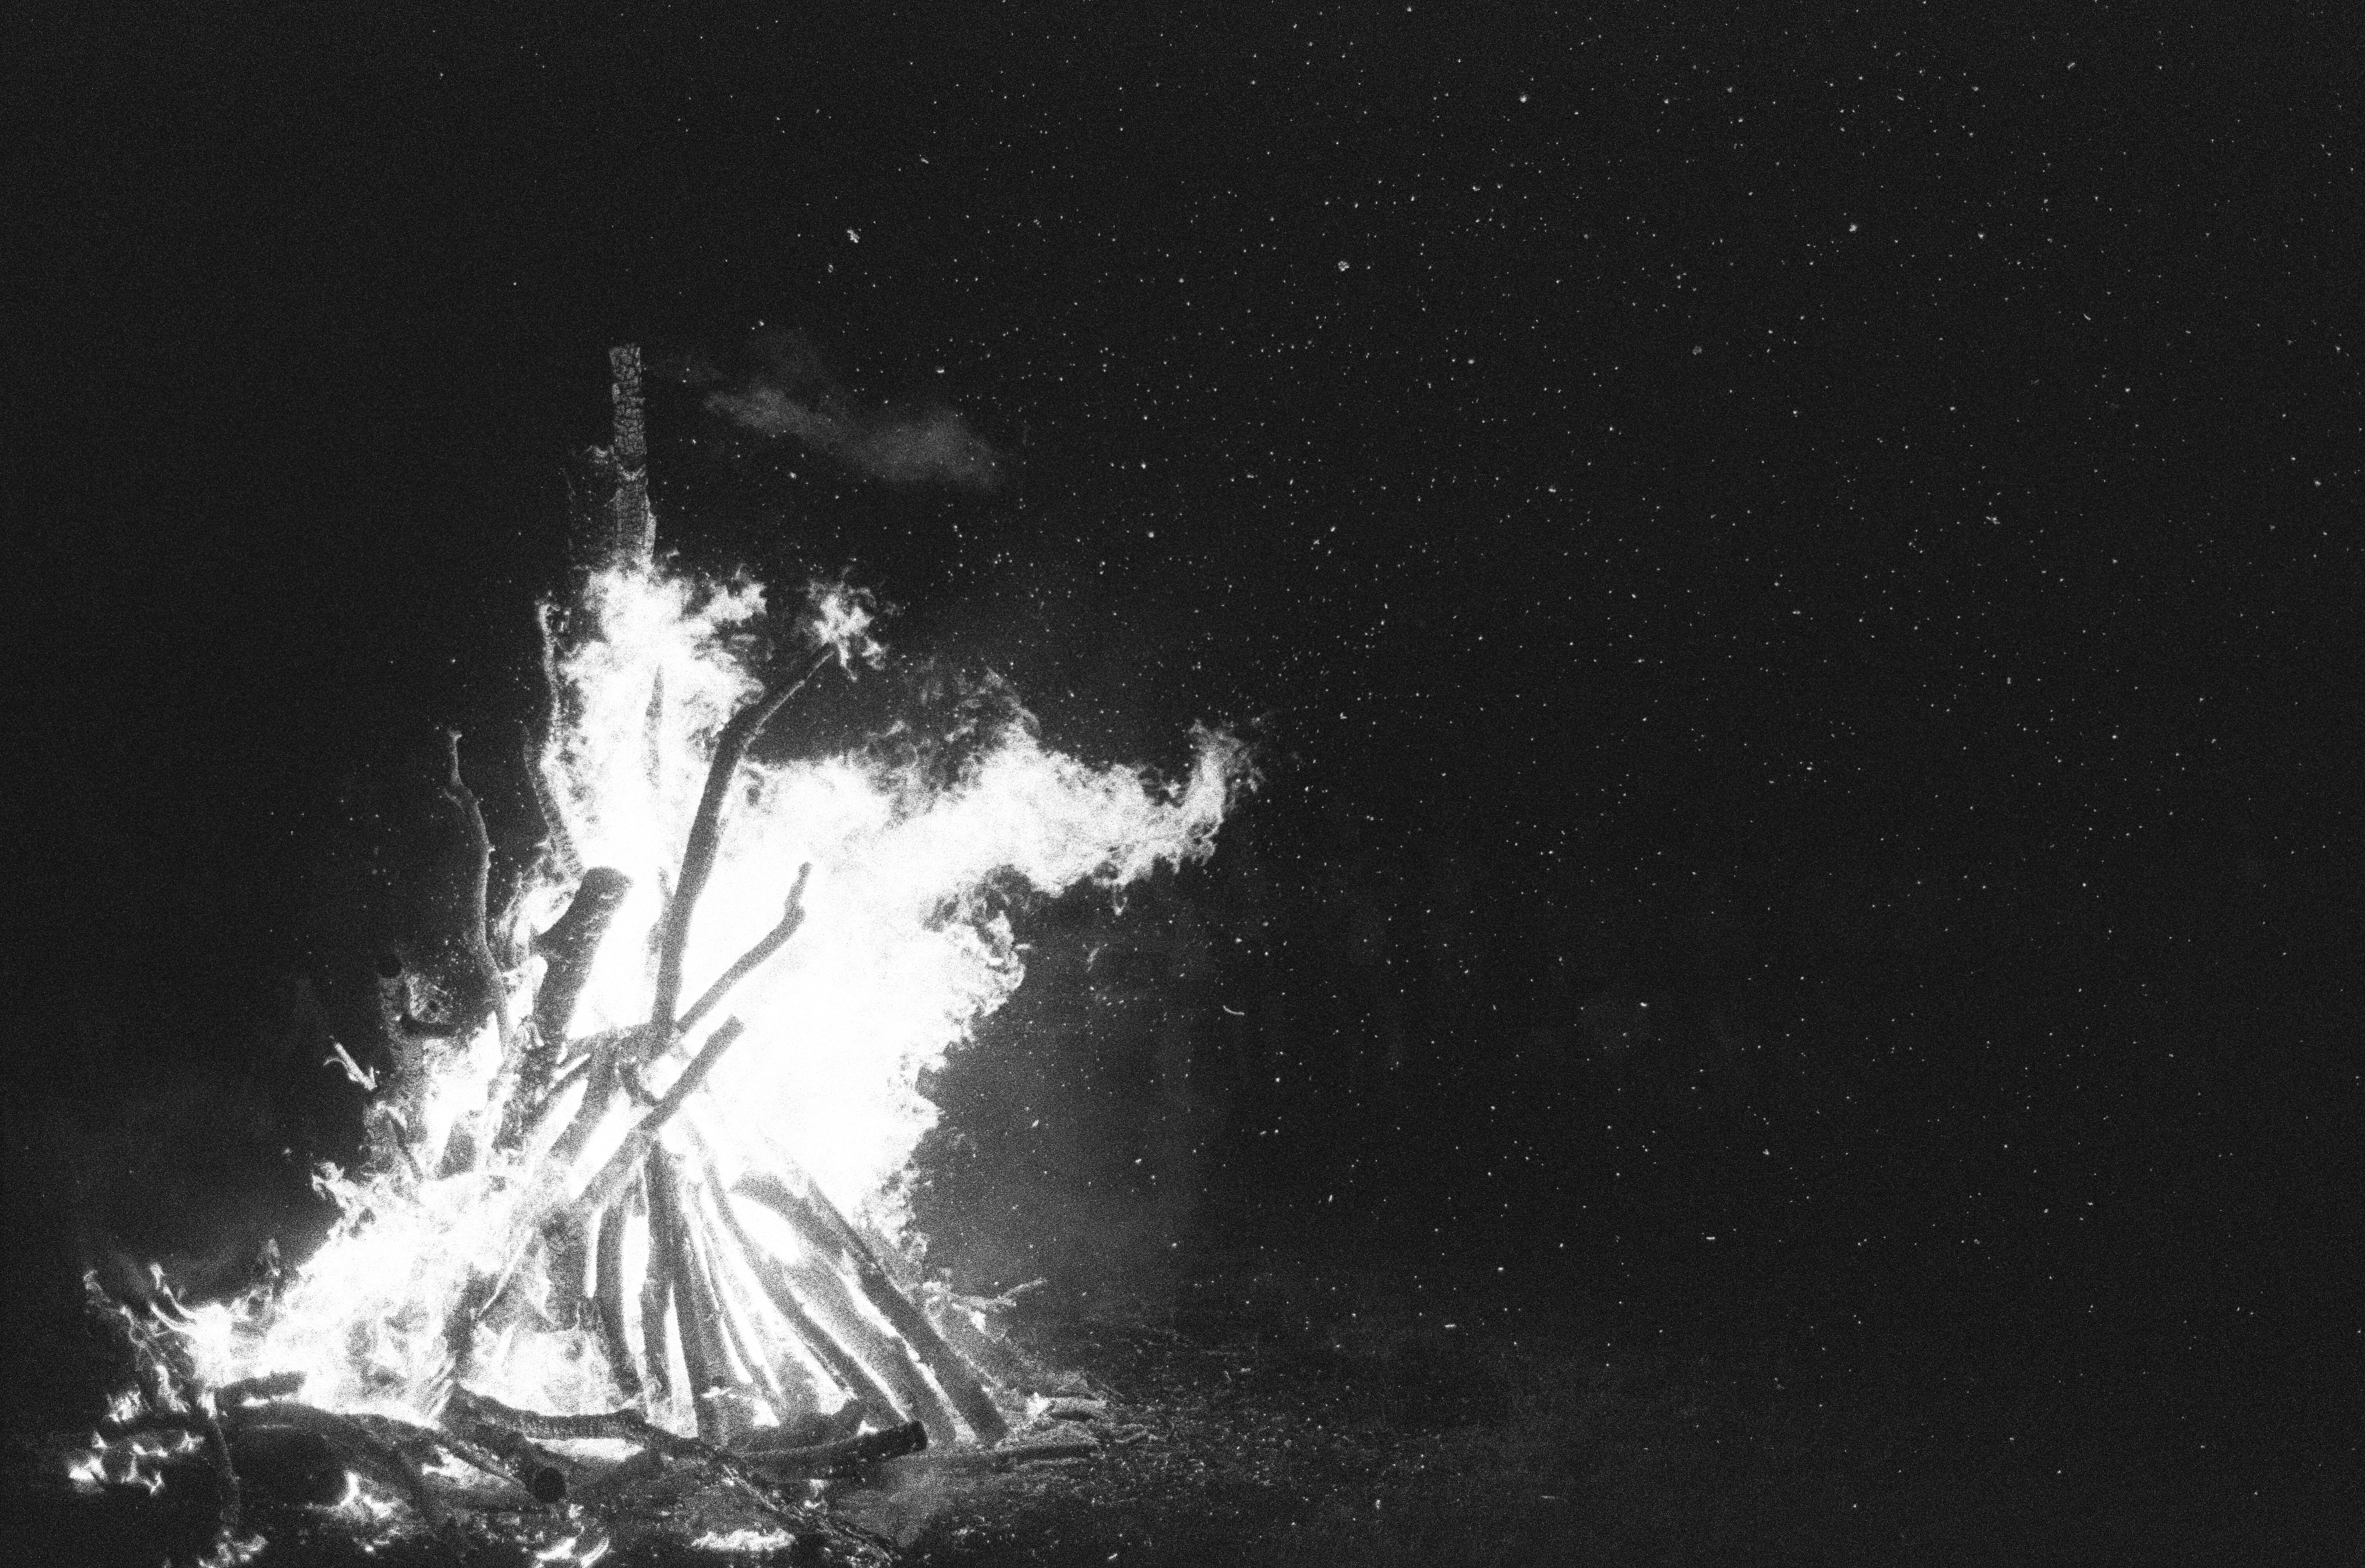
light, black and white, night, vehicle, darkness, monochrome, outer space, screenshot, monochrome photography, computer wallpaper, ghost ship